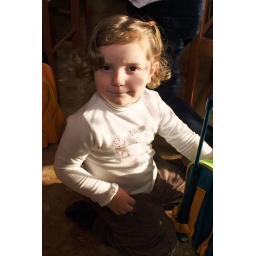
40cm white umbrella on front with Nikon SB-80DX at 1:1 power. Natural sun over windows on right.